The Night Before Christmas (1951 film)

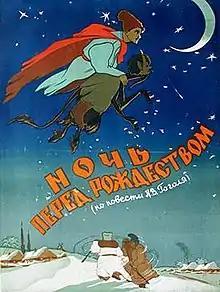

The Night Before Christmas (Noch pered Rozhdestvom) is a 1951 Russian animated feature film directed by the "grandmothers of the Russian animation", Brumberg sisters, and produced by the Soyuzmultfilm studio in Moscow. The film is based on Nikolai Gogol's 1832 story "The Night Before Christmas".